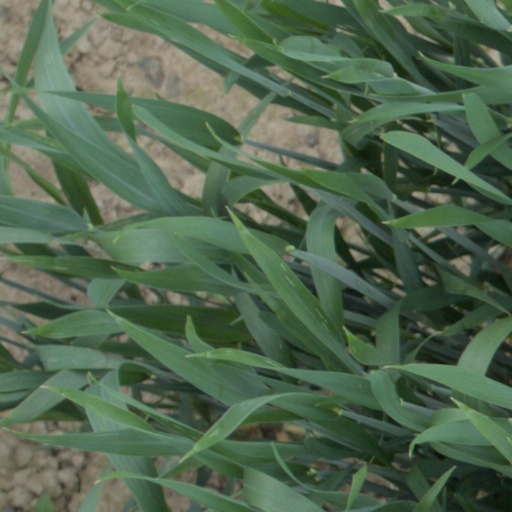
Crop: wheat